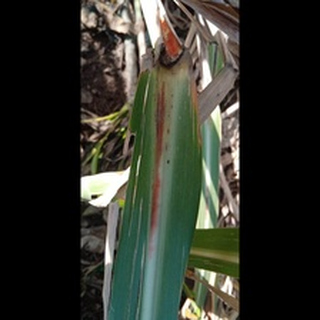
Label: sugarcane_red_rot